Pučišća

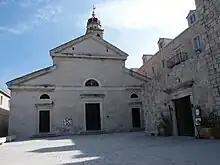
Saint Jerome, the parish church of Pučišća

The most impressive church in Pučišća is the parish church of Saint Jerome (Croatian "Sveti Jere"), who is also the patron saint of the town. The church was built in 1566 and extended 1750 with baroque elements. It contains a relief of Saint Jerome from 1578, created by the Korčulan artist Čočić. The church also hosts the Charter of Povlja, written in 1250, the oldest document written in Bosnian Cyrillic. The altar picture of Saint Roch was created by Palma the Younger, a student of Titian. The background of the picture shows the city of Split. It was stolen in April 1986, but later found and brought back to Pučišća. The parish has also a rich treasury with sacred artifacts.